Describe the emotion expressed in this image:  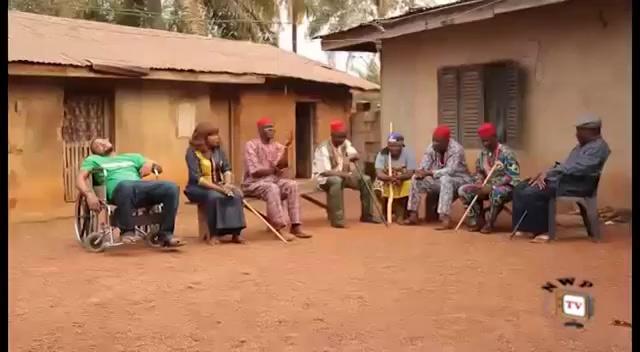
This person displays Fear, valence and arousal with moderate intensity.